Peter Kharischirashvili

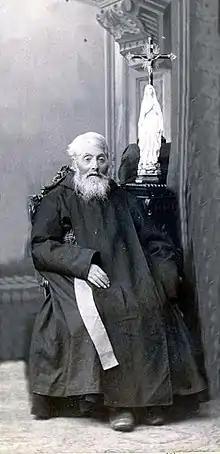

Peter Kharischirashvili (in , born in 1804 or 1805 in Akhaltsikhe, Tiflis Governorate, Russian Empire – 7 October 1890 in Constantinople) was a Georgian Catholic hieromonk, theologian, scientist and founder of the Servites of the Immaculate Conception.